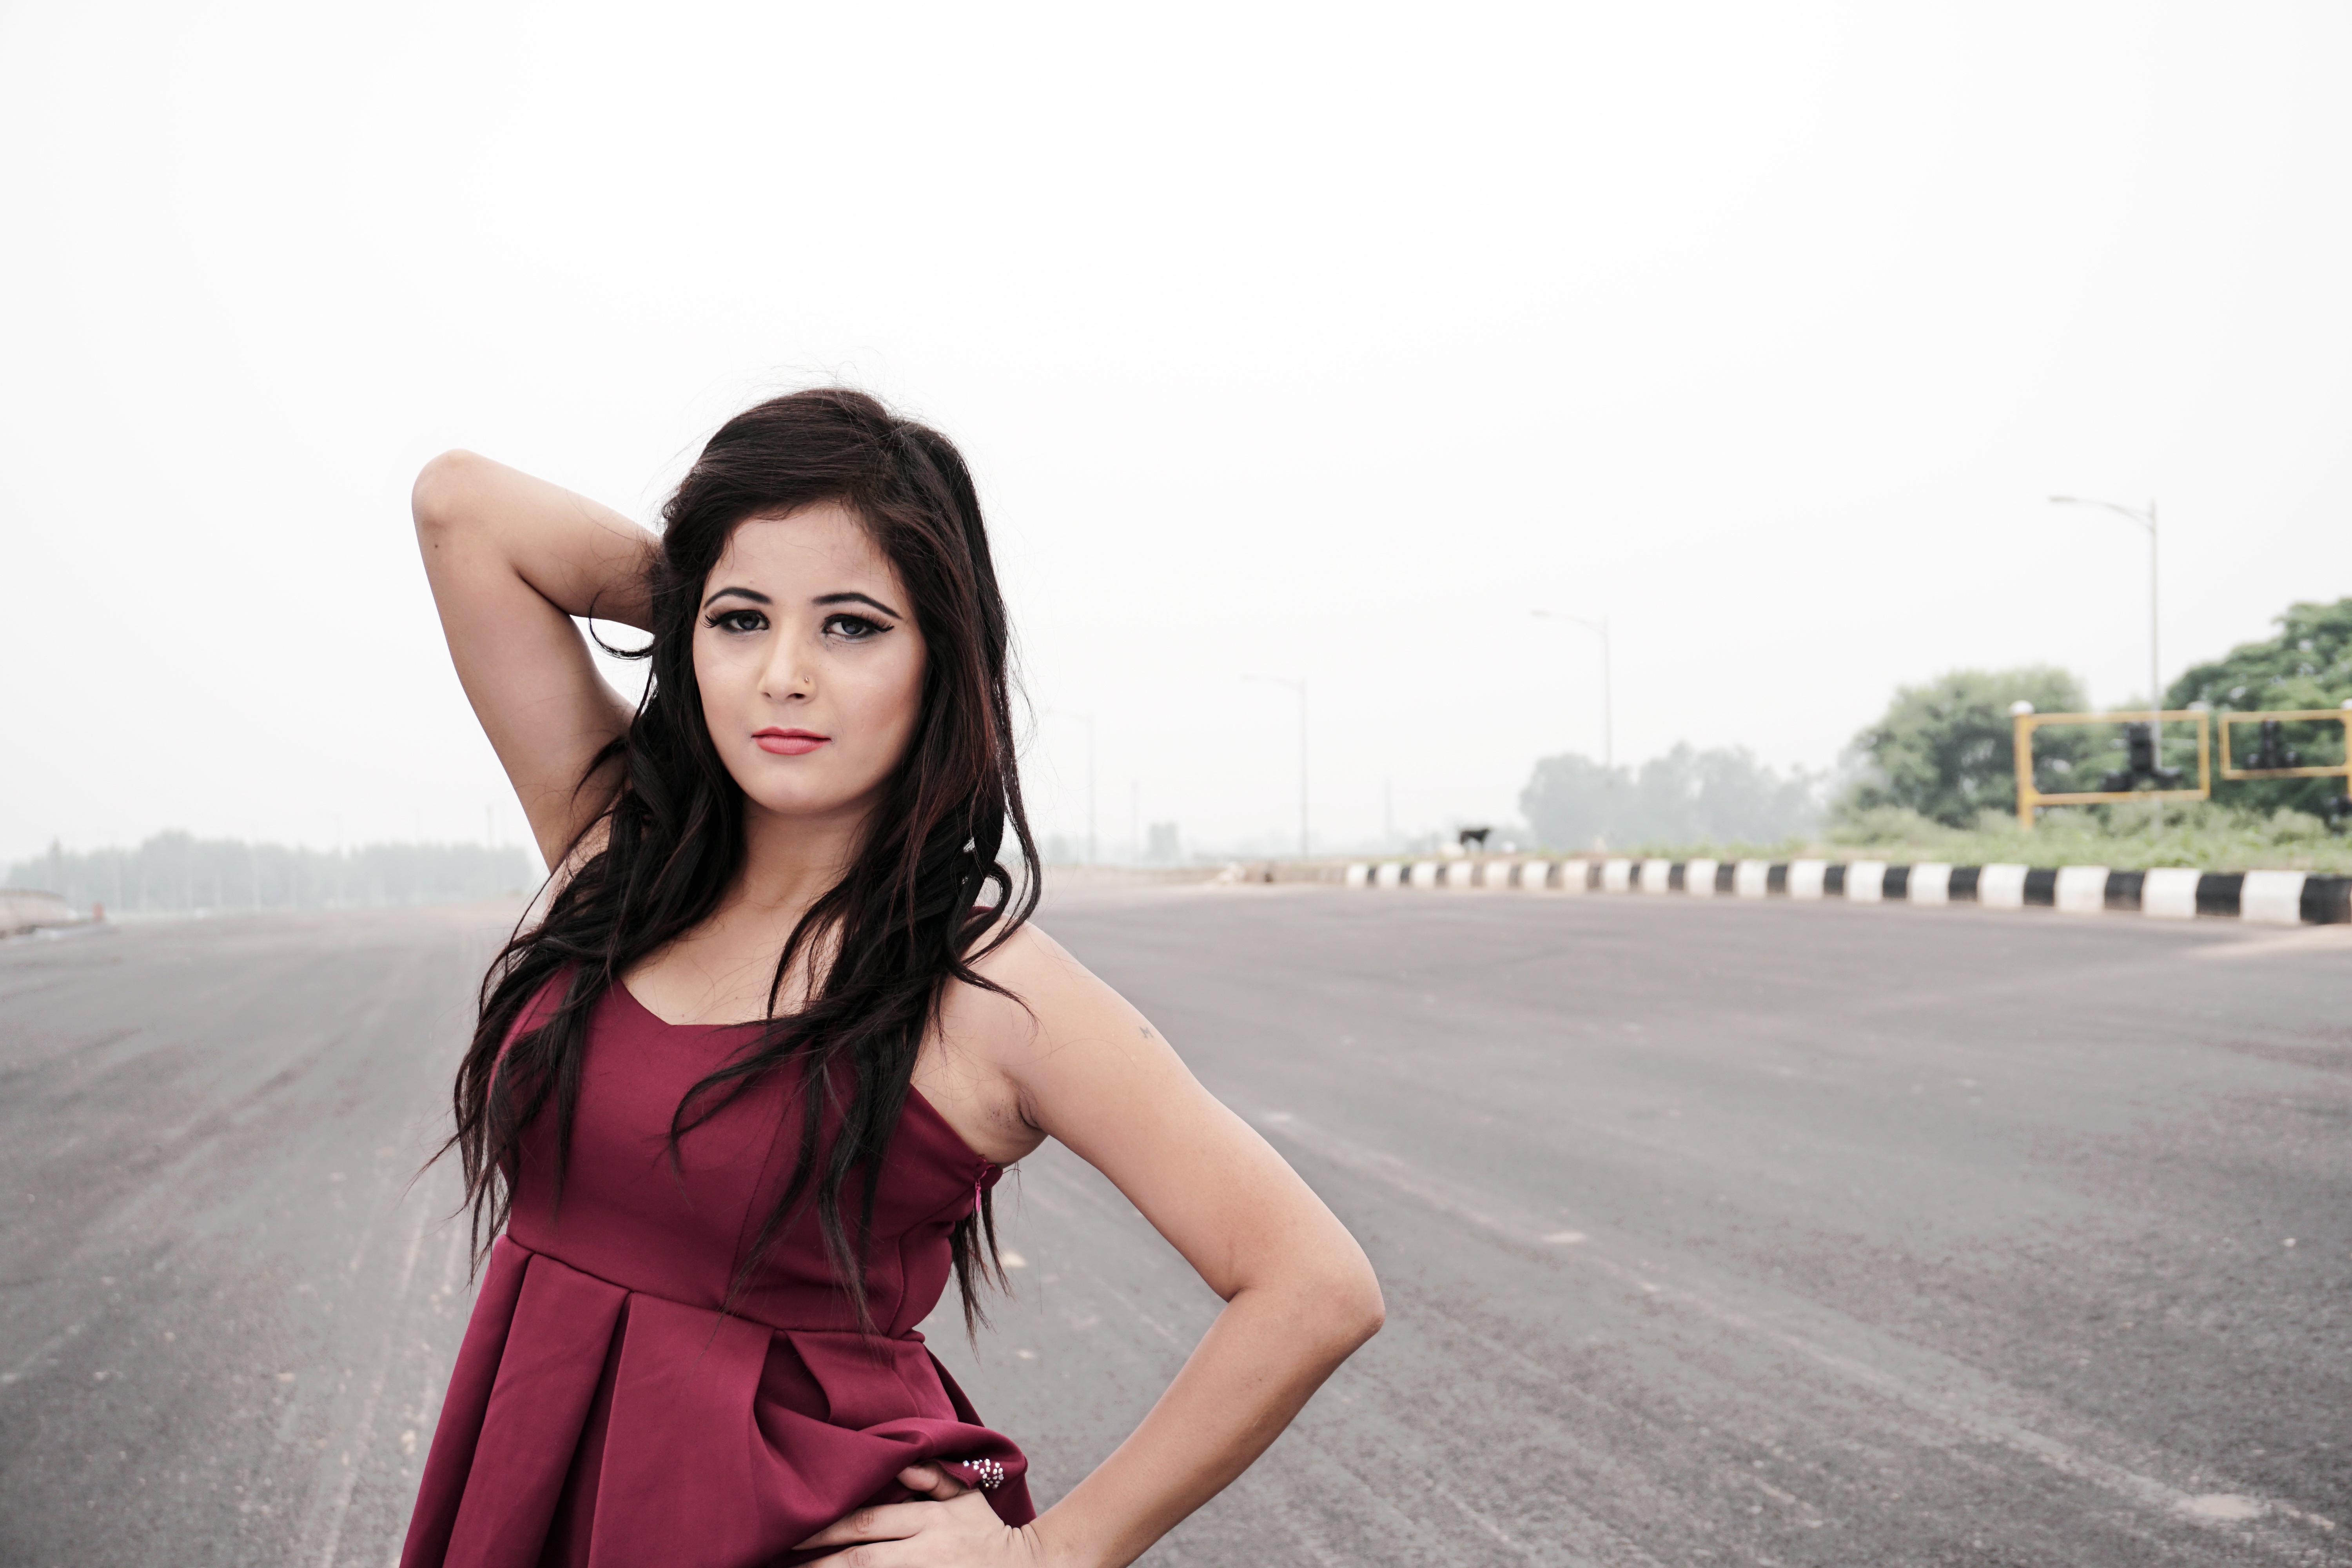
girl, woman, white, night, photography, retro, female, leg, evening, portrait, model, young, red, fashion, clothing, lady, bedroom, makeup, long hair, lingerie, black hair, dress, luxury, bed, thigh, beauty, sexy, style, body, indian, slim, attractive, adult, panties, erotic, sensual, bra, abdomen, photo shoot, chandigarh, brown hair, night shoot, supermodel